John Barsha

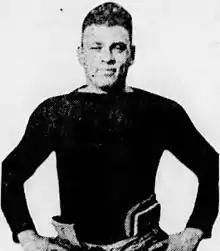
Barsha while at Syracuse

John F. Barsha (born Abraham Barshofsky, December 25, 1898 – February 18, 1976), was a Russian-American professional American football fullback who played for the Rochester Jeffersons of the American Professional Football Association (APFA) and the Syracuse Pros, who may or may not have been members of the same league. He played college football, basketball and baseball at Syracuse. He was also nicknamed "the Brooklyn Bullet".